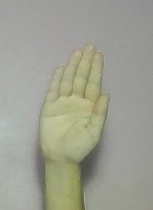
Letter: seen